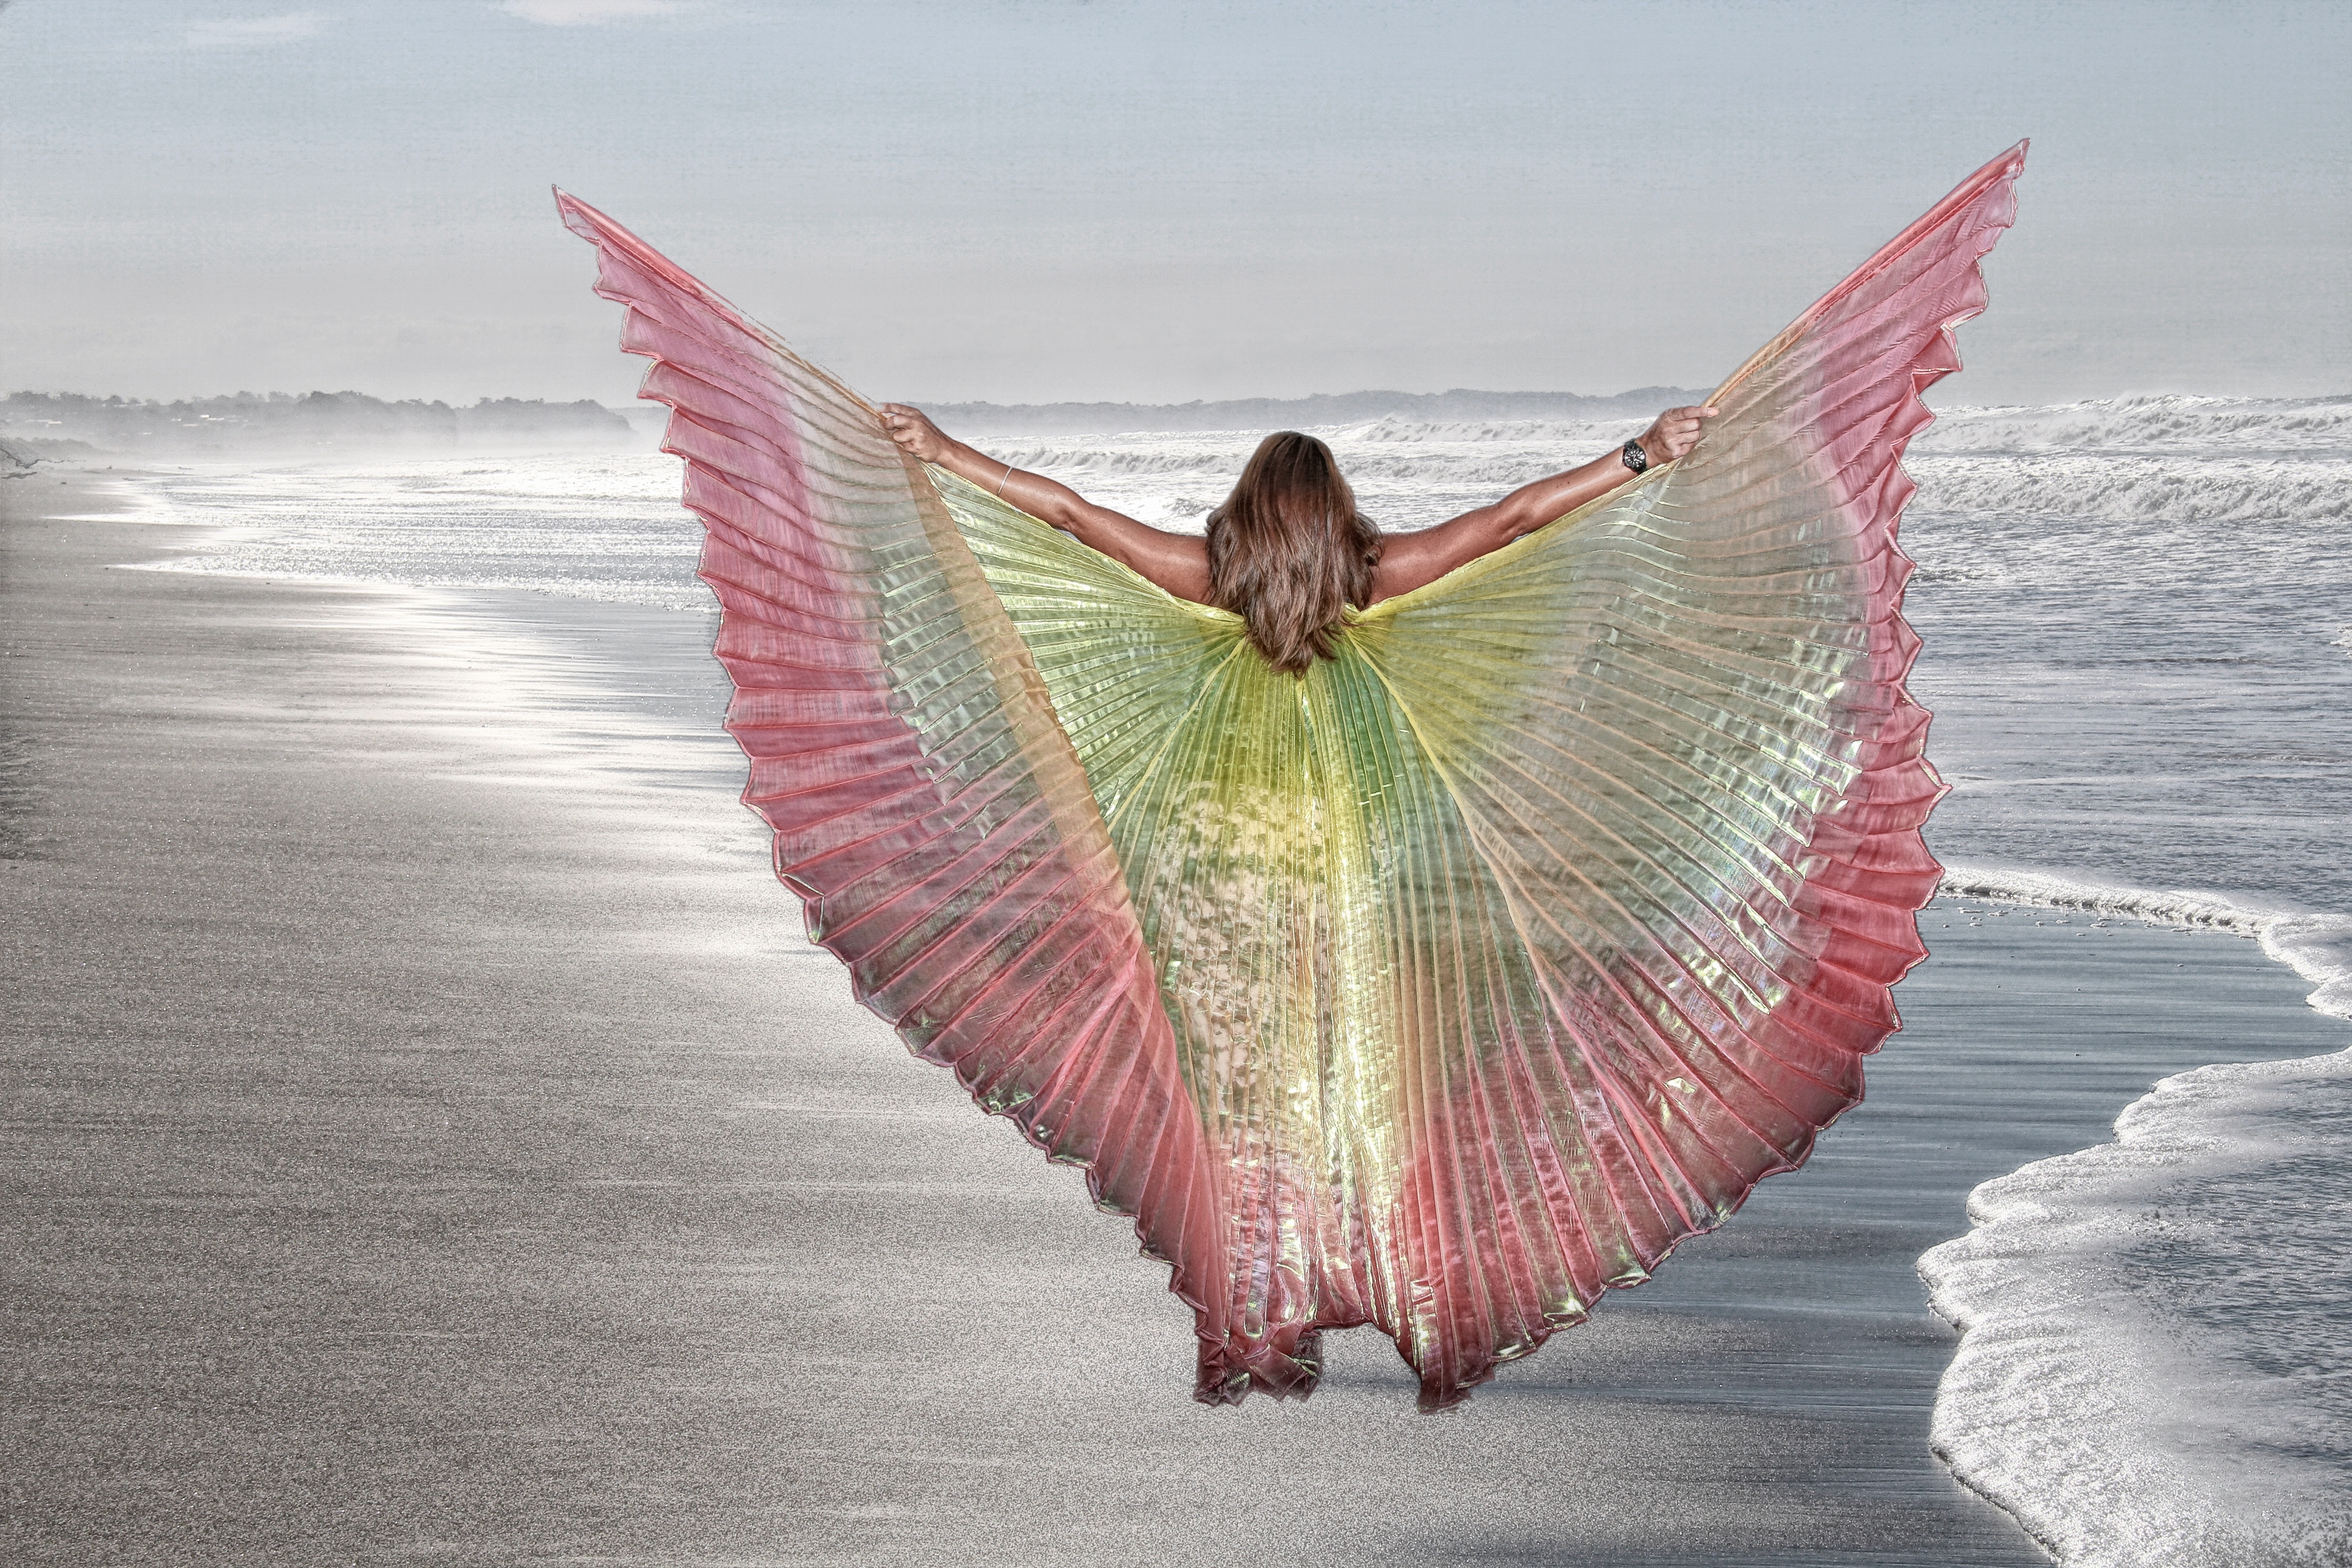
beach, sea, sand, wing, woman, bench, leaf, red, color, butterfly, organ, fairy, sandy beach